Hendricks Head Light

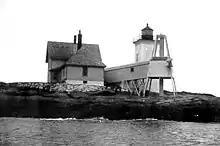
Undated US Coast Guard photo

Hendricks Head Light is a lighthouse in Southport, Maine marking the west side of the mouth of the Sheepscot River. The light station was established in 1829, and its present structures date to 1875. It was deactivated in 1933, but relit in 1951. The two-story wood keeper's house is now a private summer residence. The light is on continuously, showing white to the west and red to the east. It was listed on the National Register of Historic Places as Hendricks Head Light Station on November 20, 1987.